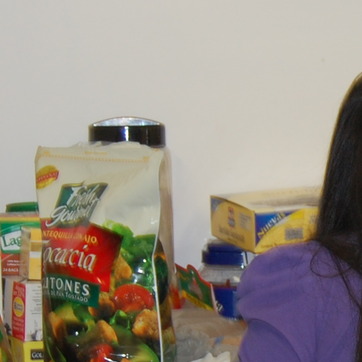
Material: painted